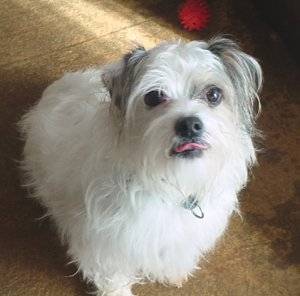
Label: dog